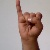
The image shows a hand gesture representing the letter 'I' in Indian Sign Language.